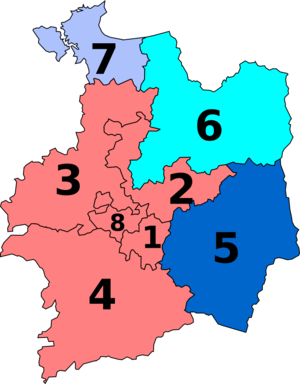
Résultats des élections législatives de l'Ille-et-Vilaine en 2012
Les élections législatives françaises de 2012 en Ille-et-Vilaine se déroulent les 10 et 17 juin 2012. Dans le département, huit députés sont à élire dans le cadre de huit circonscriptions, soit une de plus que lors des législatures précédentes, en raison du redécoupage électoral.
Cet article présente la liste des députés élus dans l'Ille-et-Vilaine depuis 1789.
Les élections législatives françaises de 2012 se tiennent les 10 et 17 juin 2012. Elles sont marquées par un nouveau découpage électoral des 577 circonscriptions pour tenir compte de l'évolution de la démographie française. Les résultats sont présentés par département ou collectivité et pour chaque circonscription. Ils indiquent les modifications éventuellement apportées à la composition de ces circonscriptions par rapport au précédent découpage de 1986 :
Longtemps terre démocrate-chrétienne, le département d'Ille-et-Vilaine a progressivement basculé vers la gauche au cours de ces quarante dernières années. Les élections municipales de mars 1977 en sont l'une des principales illustrations tout comme celle de l'élection du premier président socialiste du conseil général en 2004.